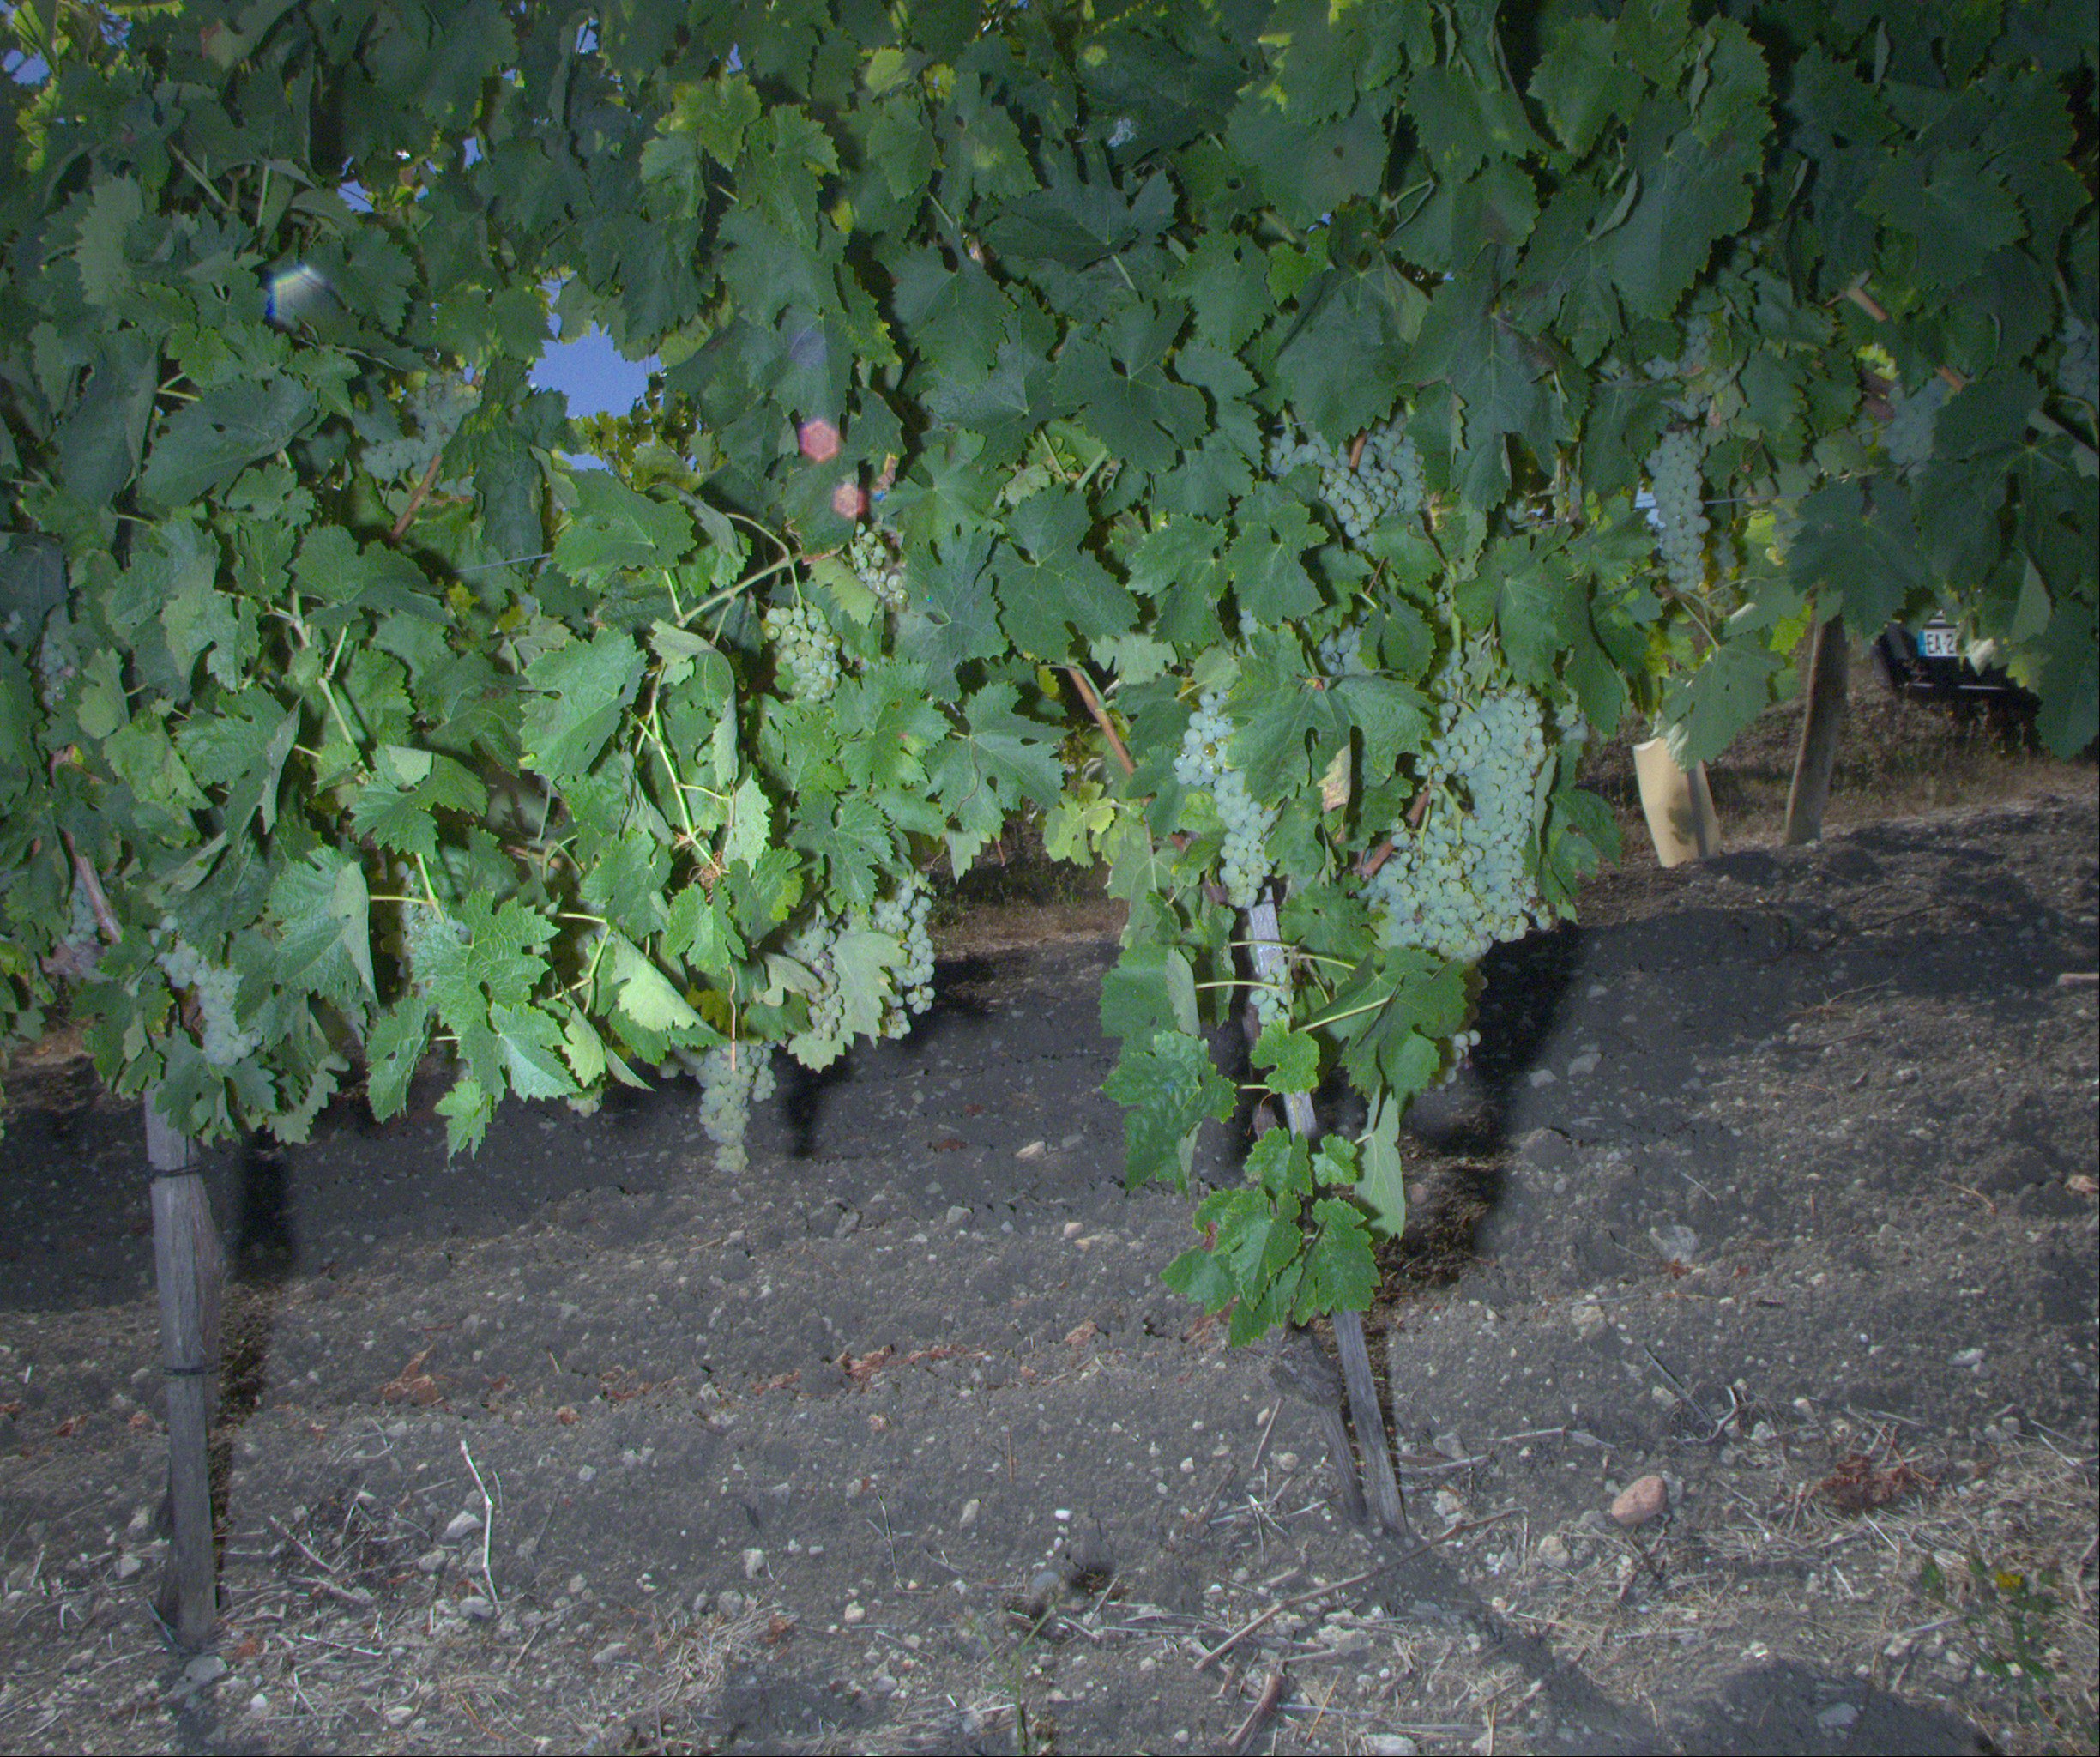
Grape variety: ugni-blanc
Disease: confounding disease (conf)